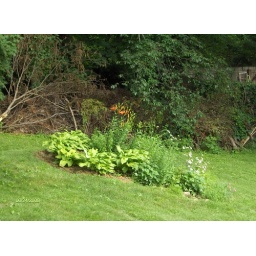
Planted with Asiatic red-orange lilies .. these bllom atop the rock arden in late summer .. a yellow hosta in the foreground